Auction Kings

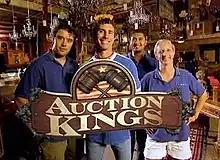
Logo and cast of Auction Kings

Auction Kings is a reality television series produced by Authentic Entertainment for the Discovery Channel. The series premiered on October 26, 2010, taking place in the Atlanta auction house Gallery 63 in Sandy Springs, Georgia, located on Roswell Road immediately north of the Atlanta city limit. The gallery has since relocated. The series capitalized on the success of the History Channel's widely successful "Pawn Stars". The auction house employees often rely on experts to appraise items of which historical background is provided to the viewer. Sellers offer comments regarding the merchandise at hand both before and after the auction. At the second commercial break, a multiple-choice question about the auction house or the items is presented. The show ran its final episode on May 16, 2013.